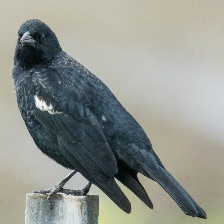
Species: TRICOLORED BLACKBIRD
Scientific name: AGELAIUS TRICOLOR